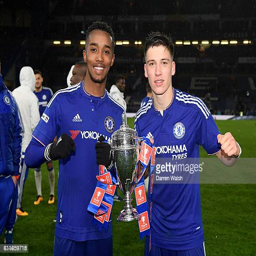
people celebrate with the trophy